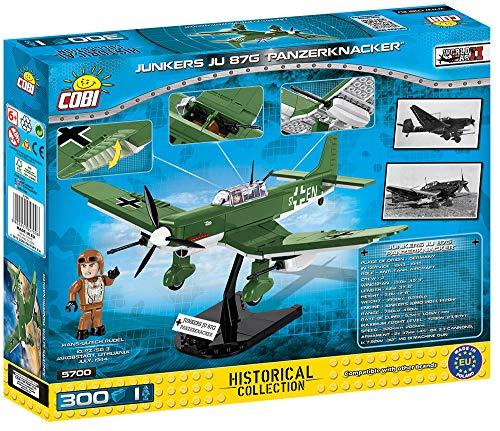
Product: COBI Historical Collection Junkers Ju 87G German Dive Bomber
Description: The Junkers jug 87G gustav was a German dive Bomber from the second world War.
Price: $41.99
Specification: ProductDimensions:13.6x2.2x11inches|ItemWeight:13.9ounces|ShippingWeight:1.15pounds(Viewshippingratesandpolicies)|ASIN:B07NN1X3SK|Itemmodelnumber:5700|Manufacturerrecommendedage:6-15years